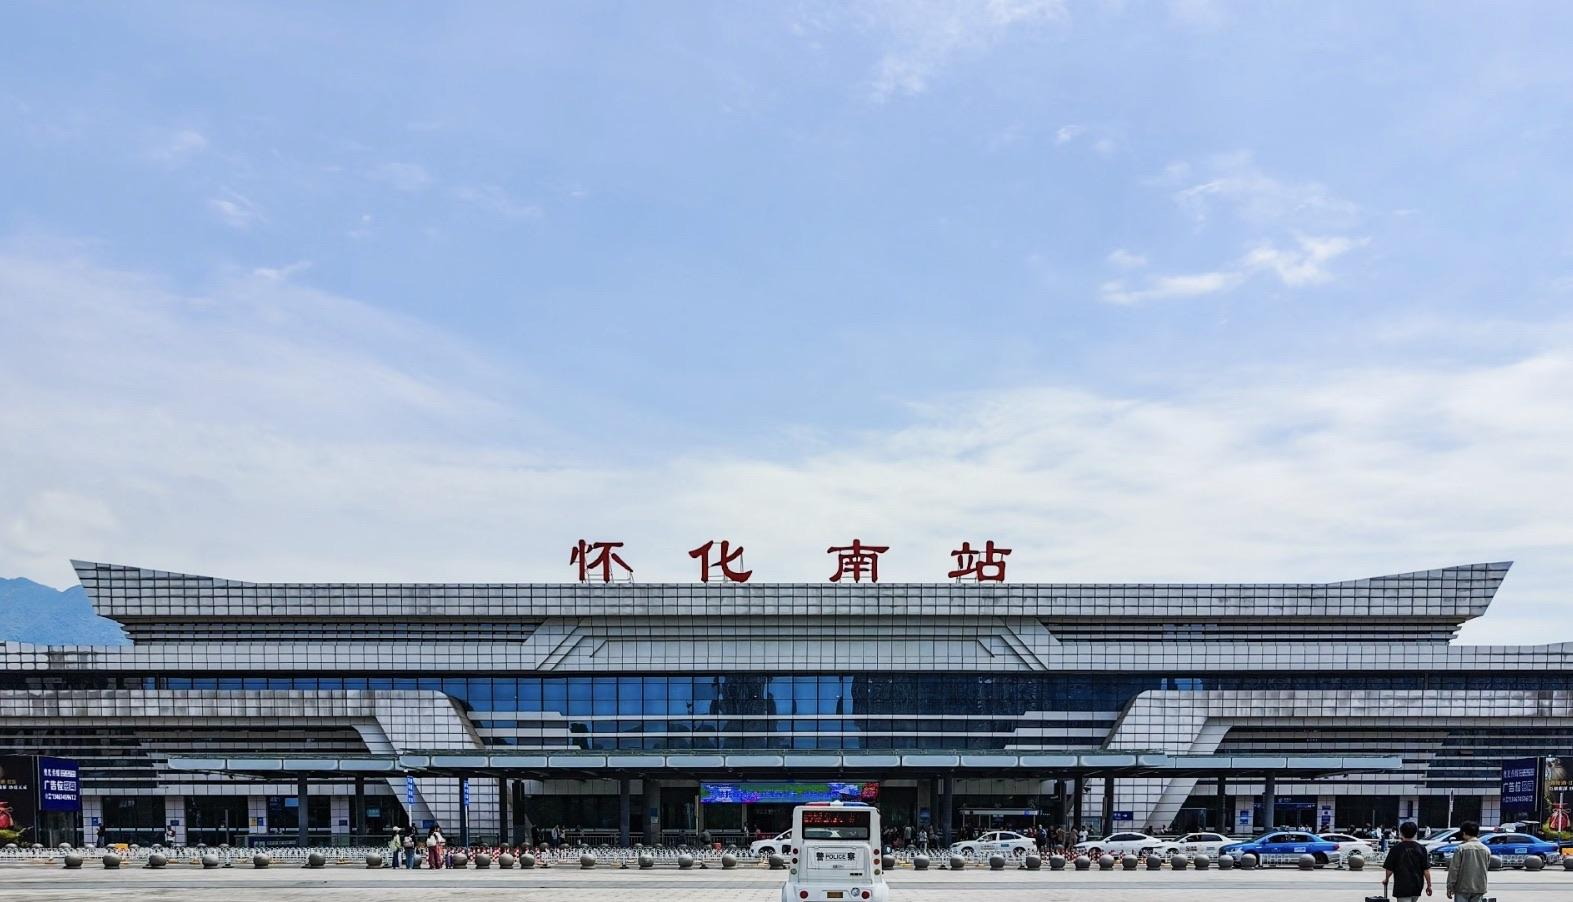
地标名称：怀化南站
所在城市：怀化市·鹤城区